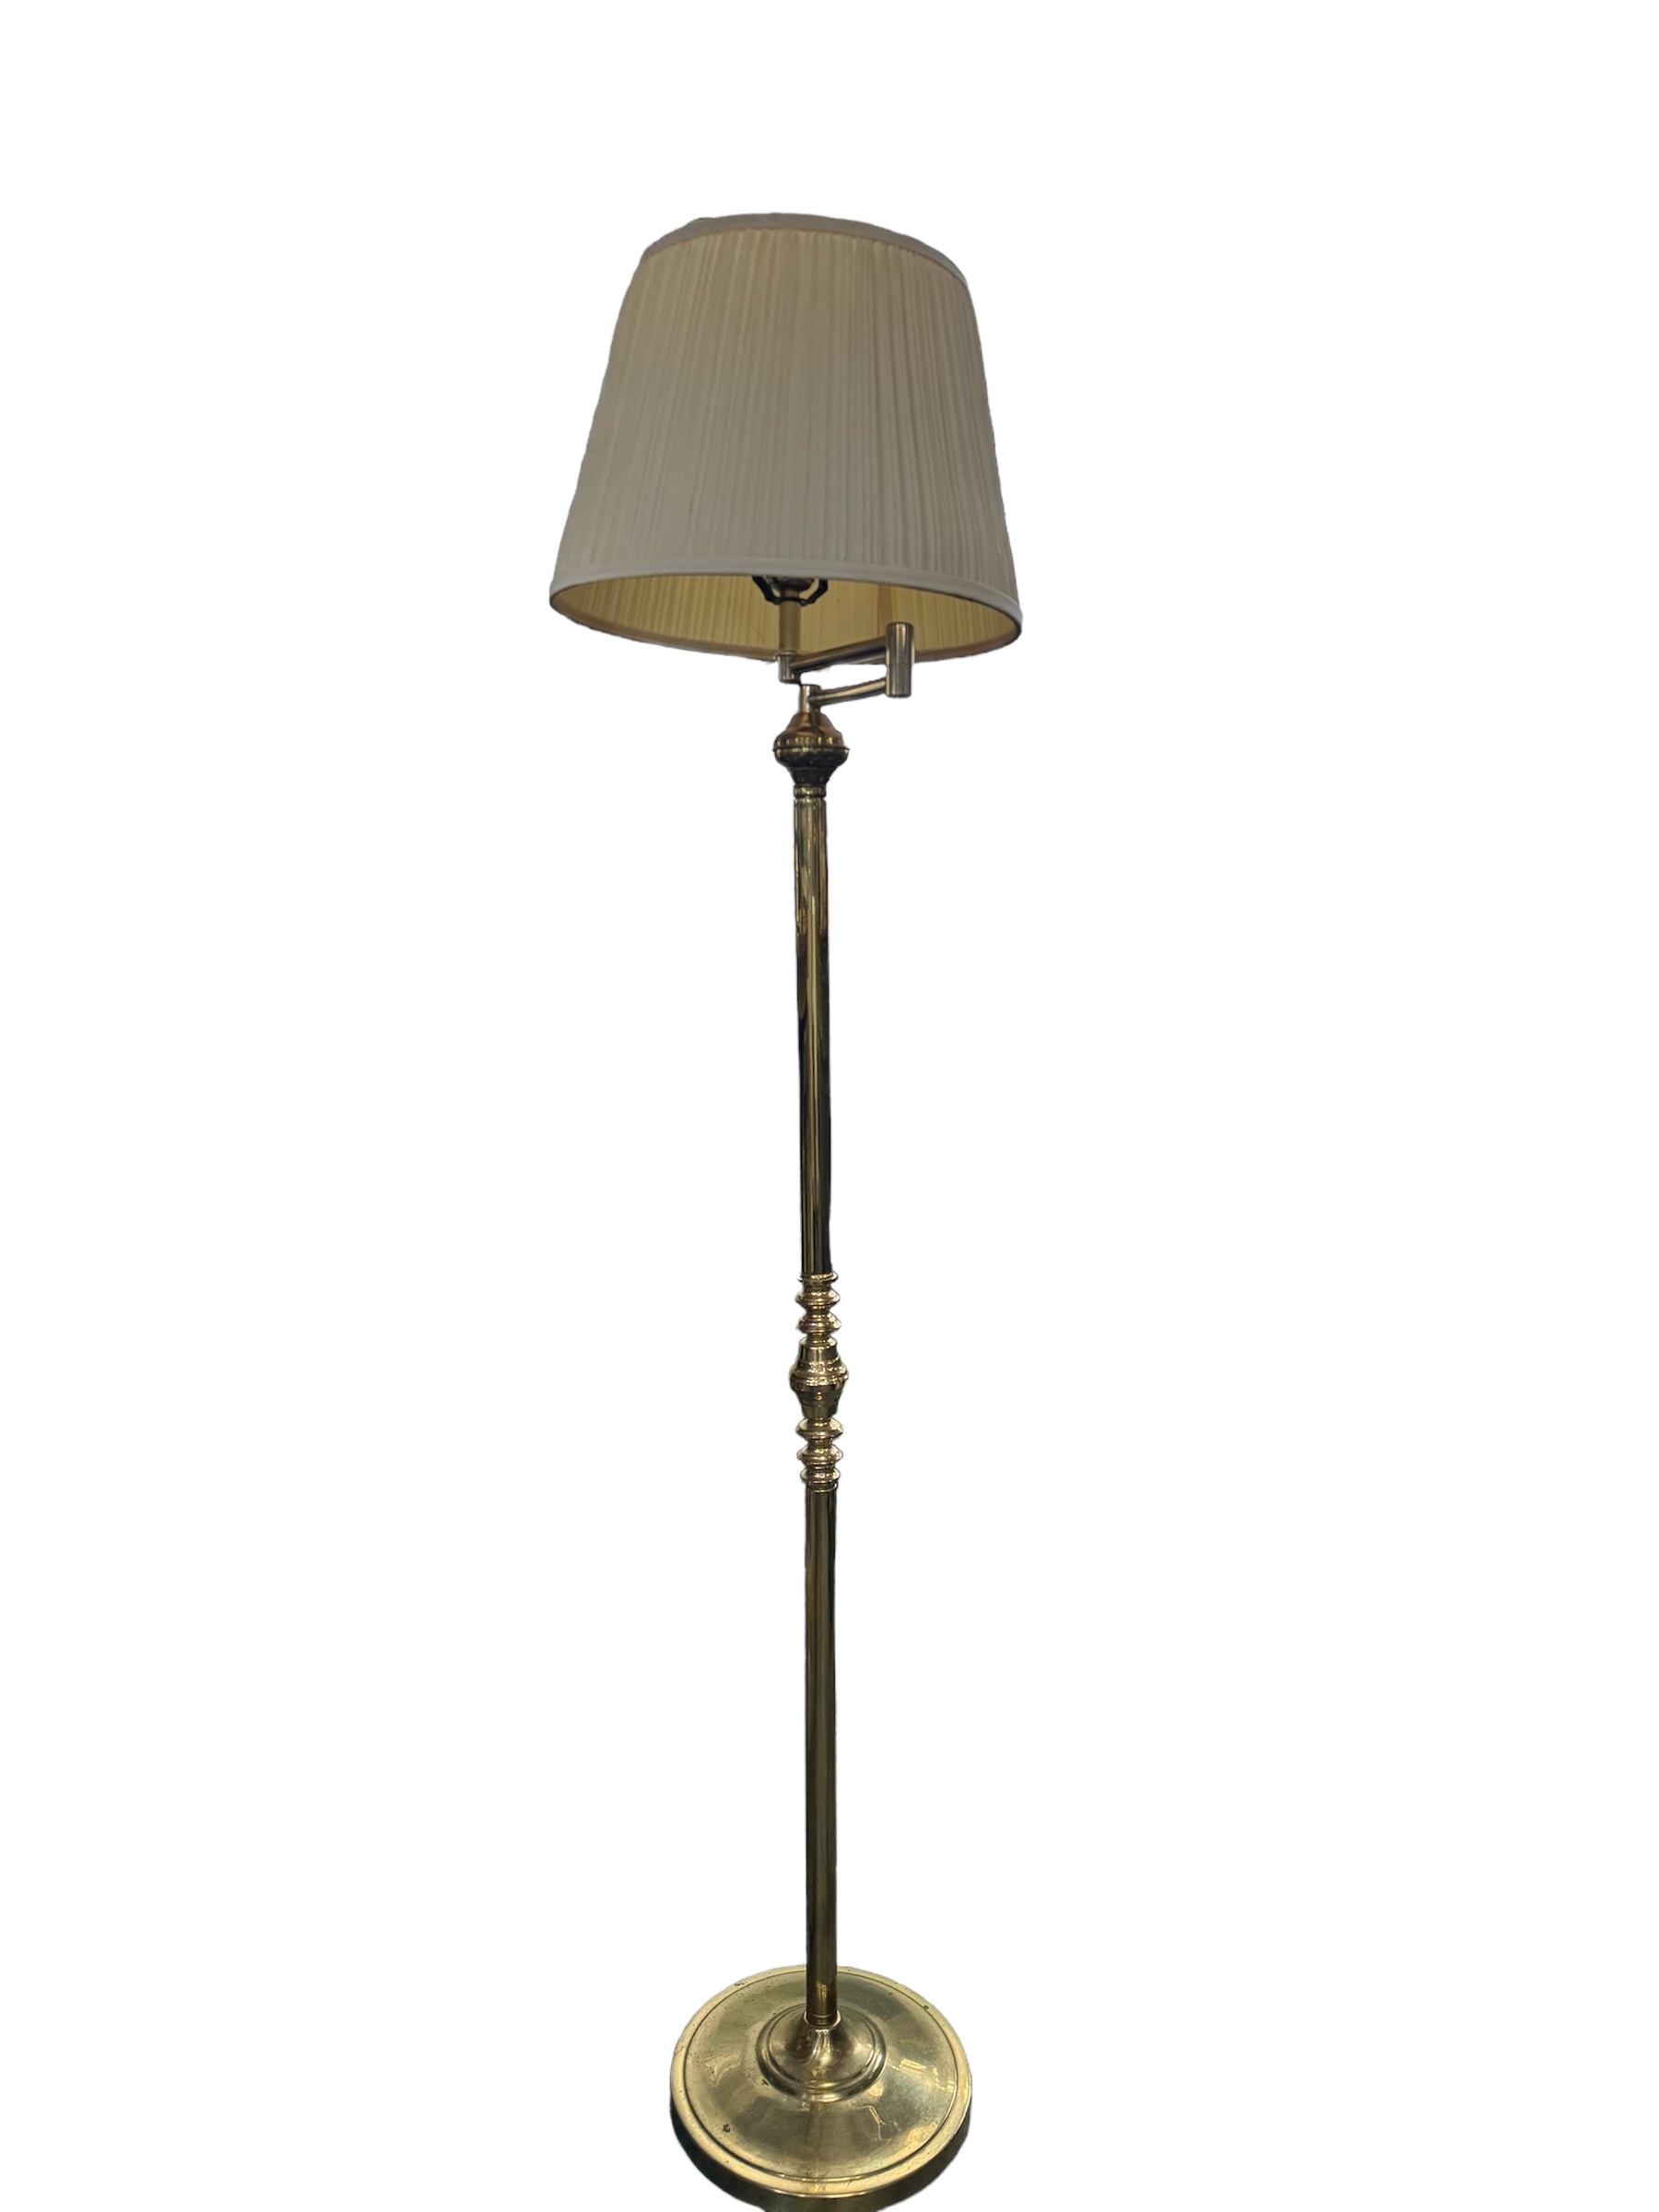
Vintage Brass Swing Arm 3-Way Floor Lamp
Vintage Brass Swing Arm 3-Way Floor Lamp Measures approximately 55" H x 18" L x 13" W
Brand: Two Girls Treasure
Category: Home & Garden > Lighting > Lamps